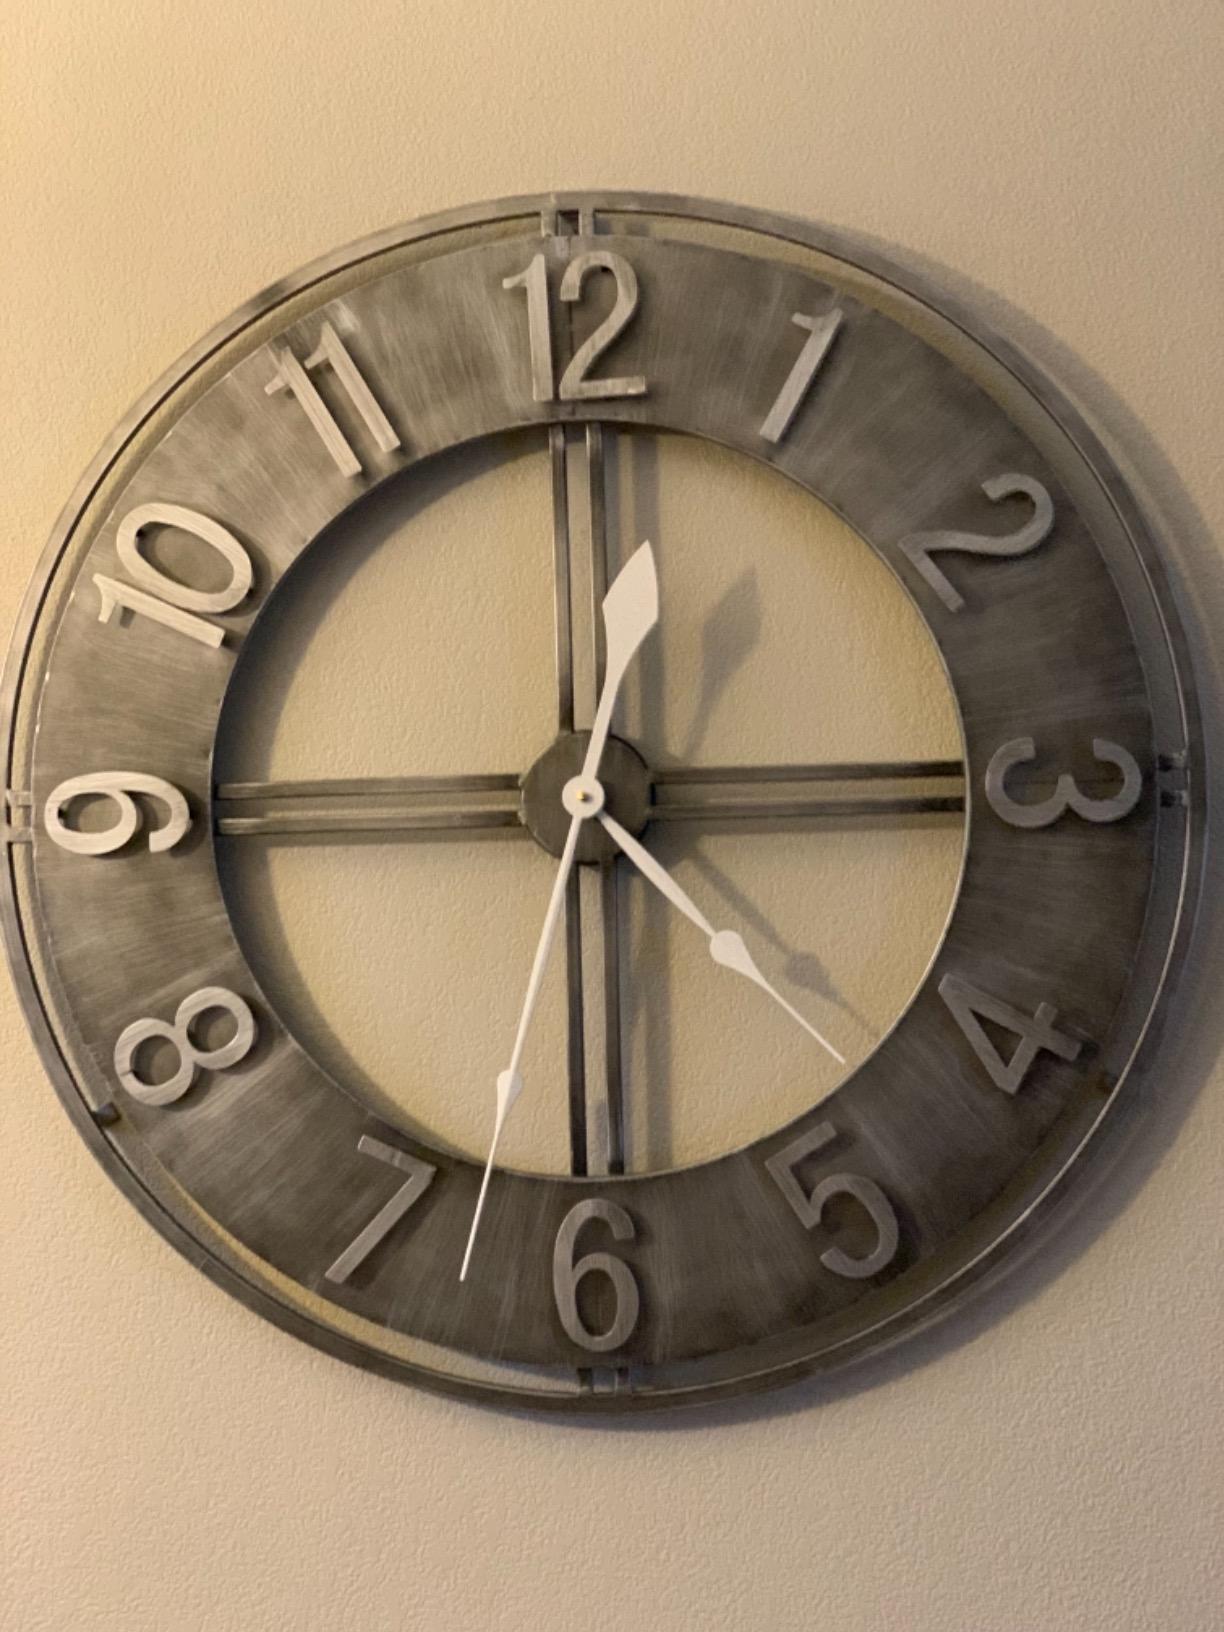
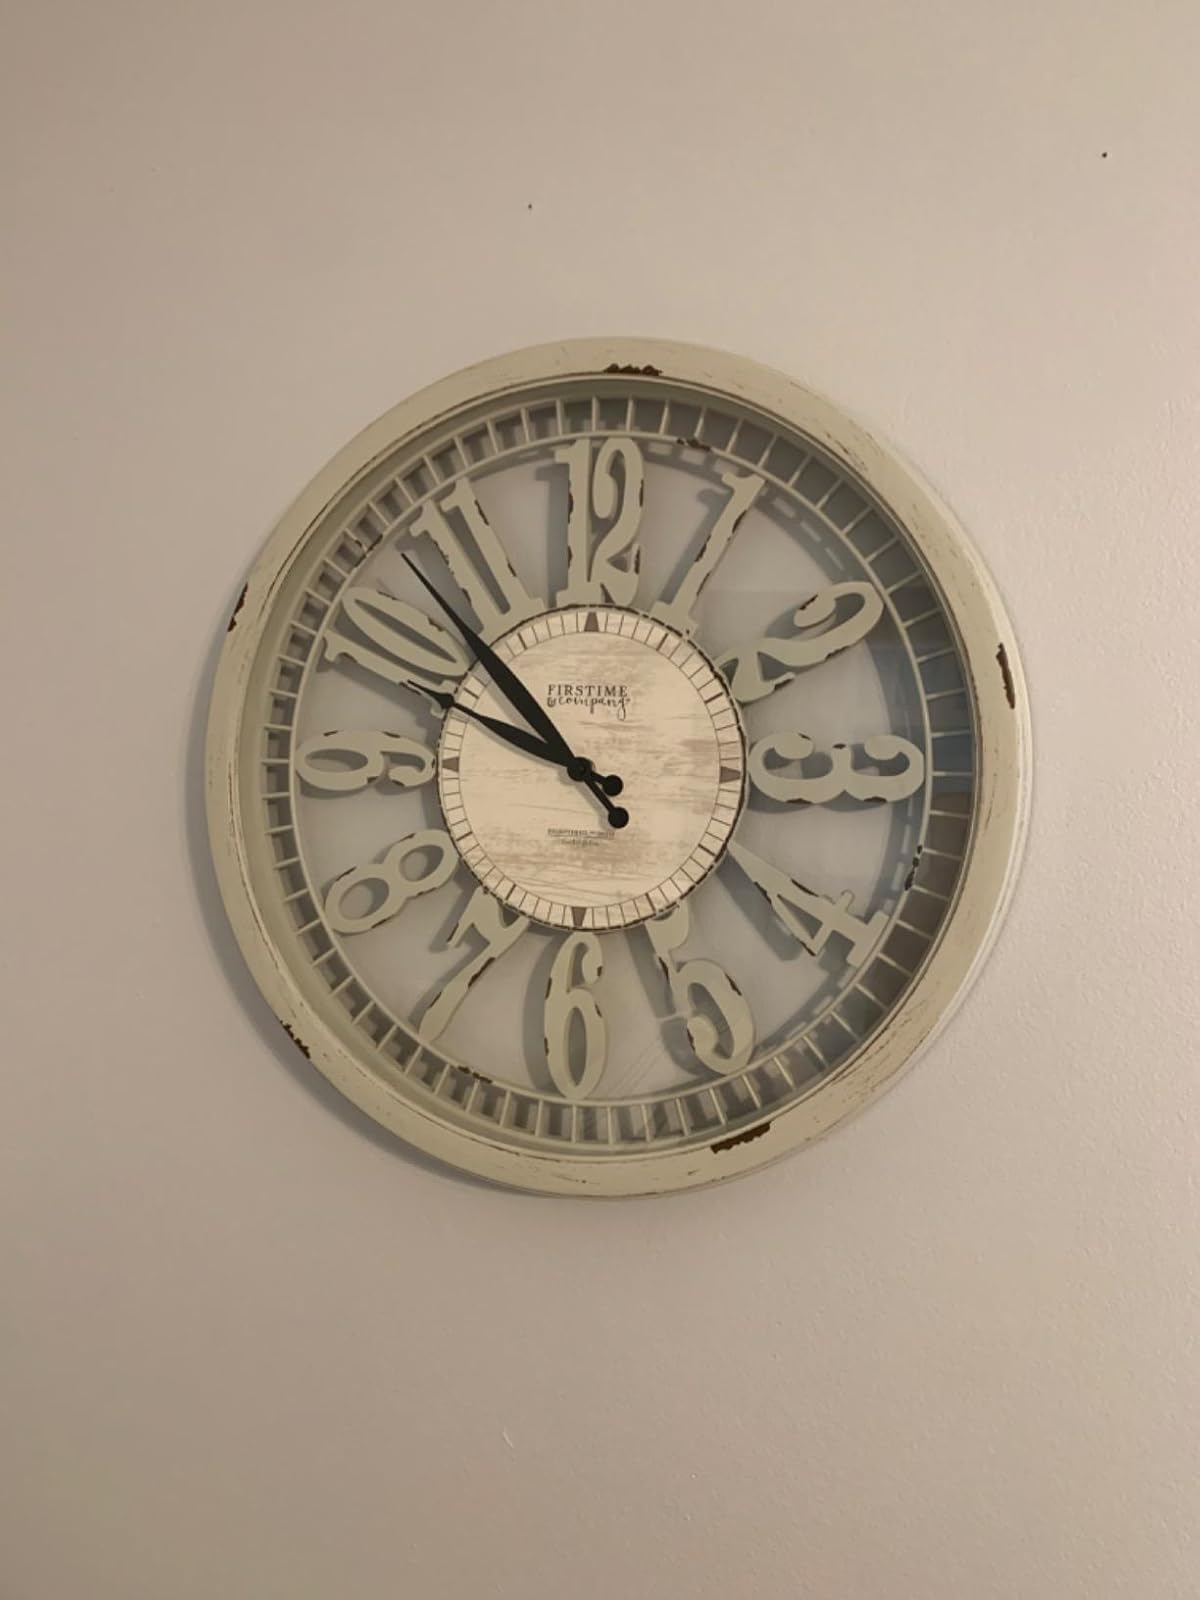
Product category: clock
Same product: no